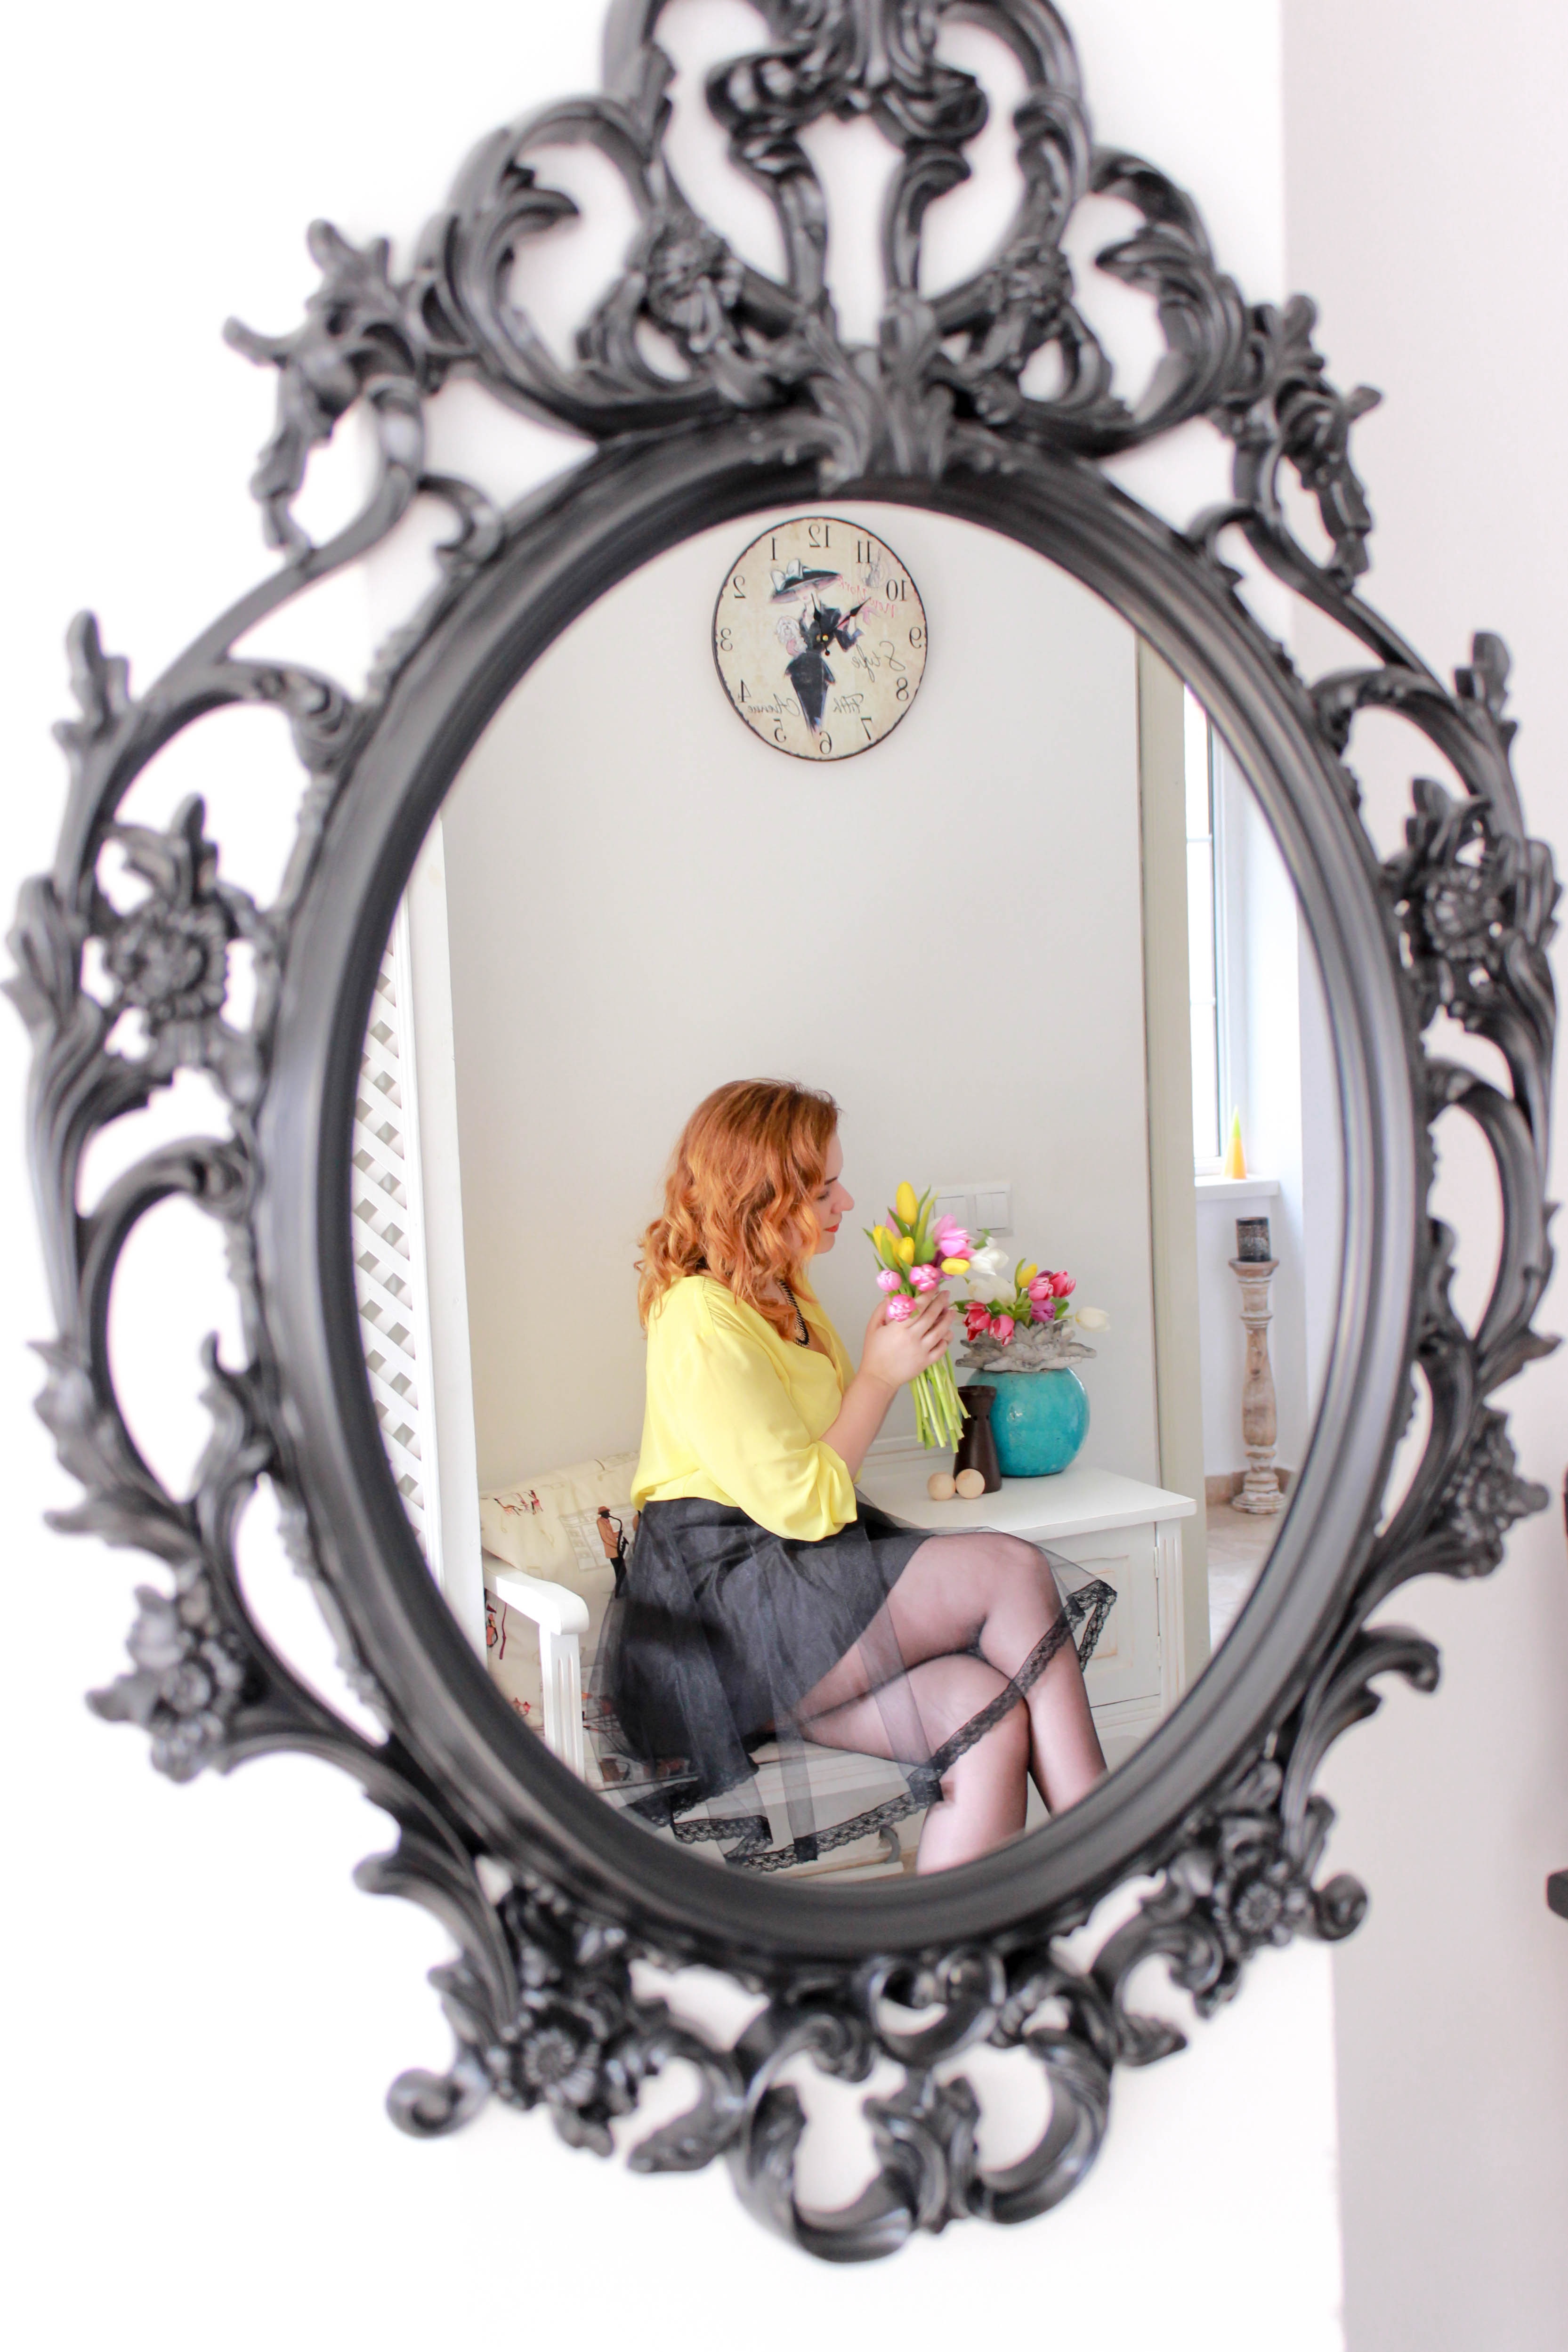
woman, window, portrait, decor, product, christmas decoration, mirror, passion, sexy, picture frame, seducing